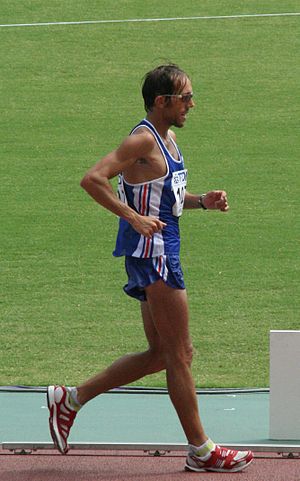
Yohann Diniz
Yohann Diniz
Yohann Diniz er en fransk atletikudøver, der vandt guld i 50 kilometer kapgang ved EM i Göteborg i 2006, og sølv på samme distance ved VM i Osaka i 2007.